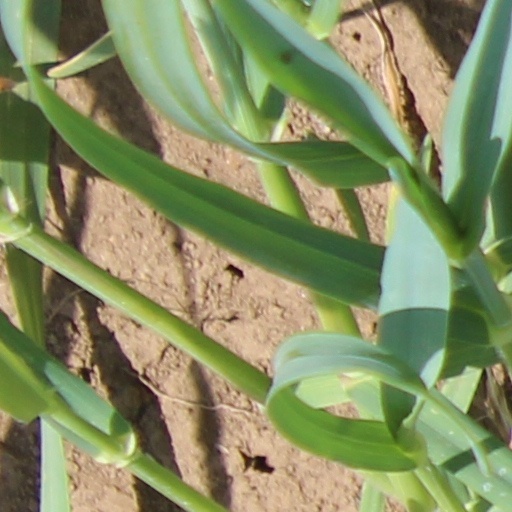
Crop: wheat